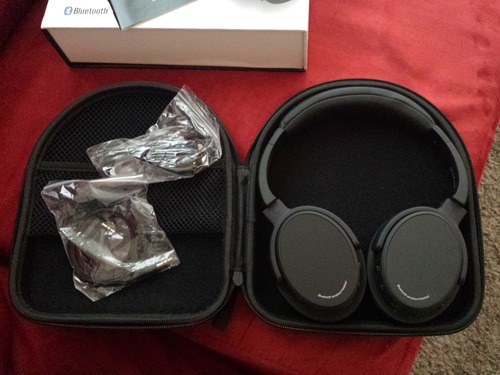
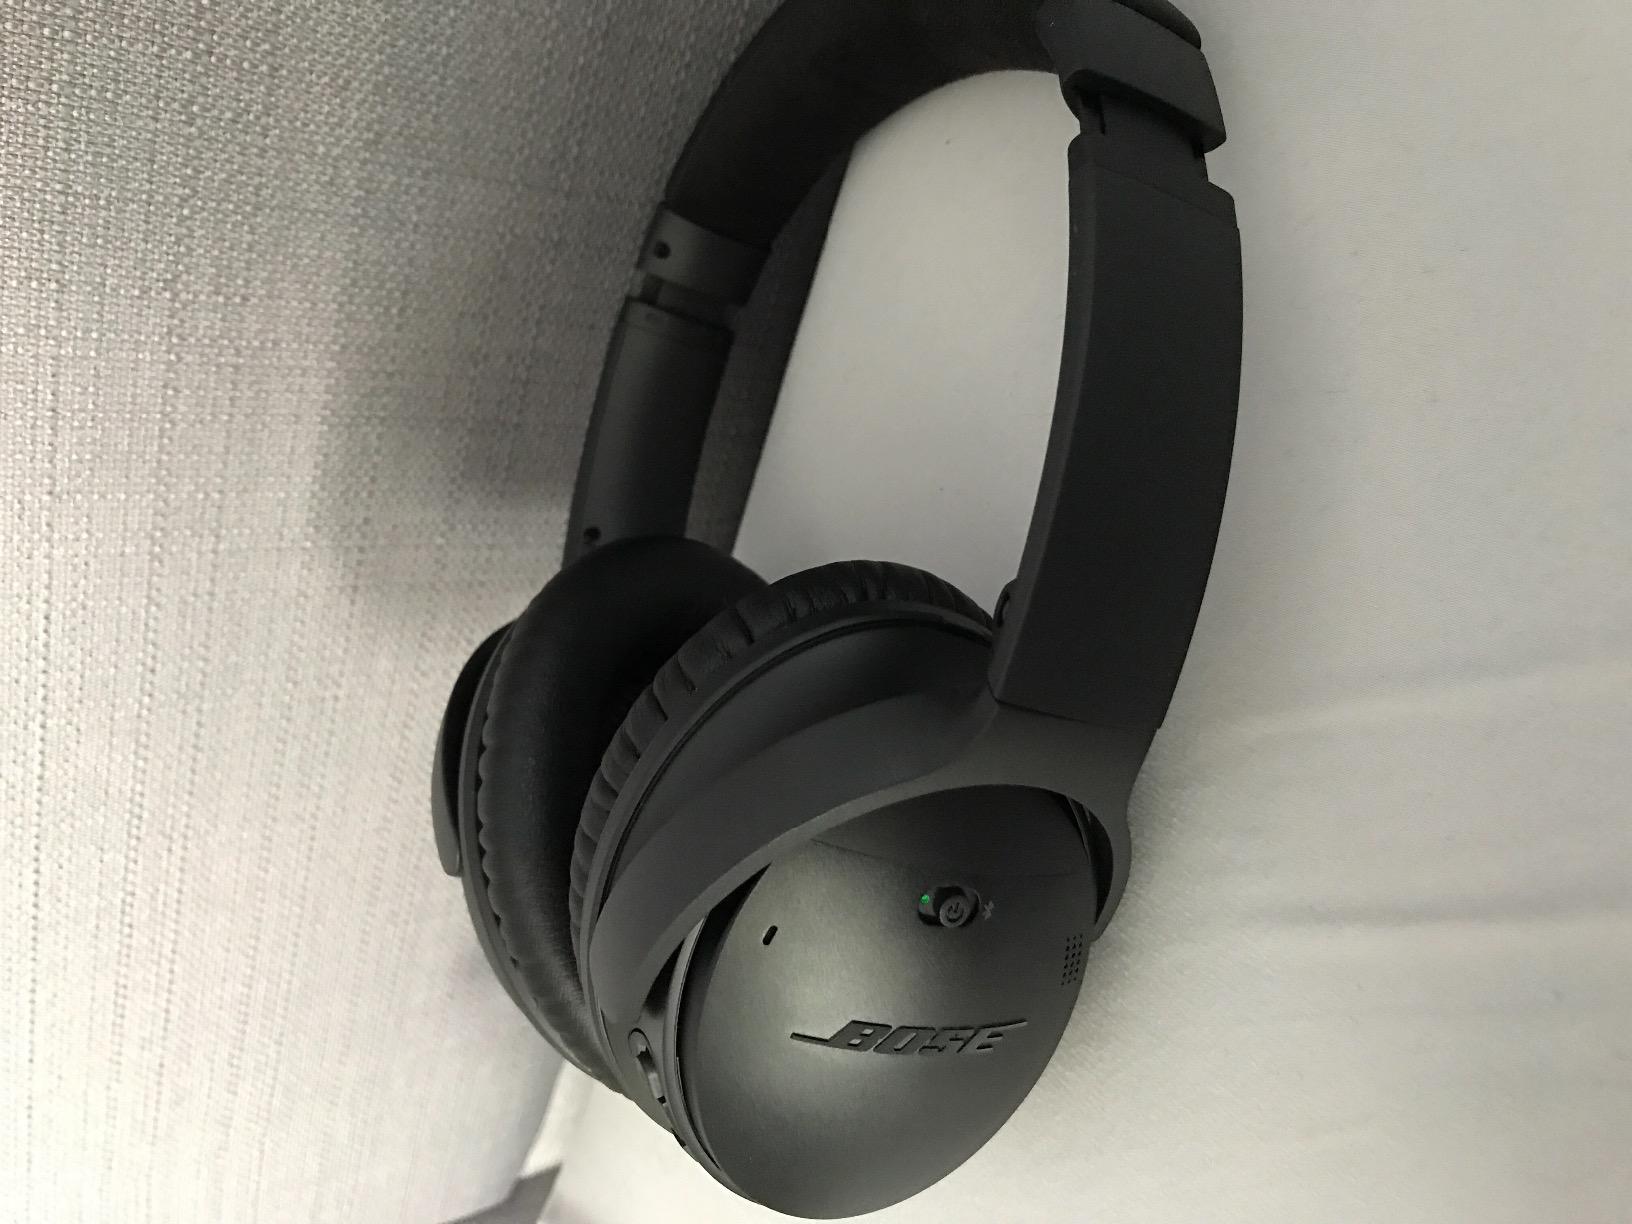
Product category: headphones
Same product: no